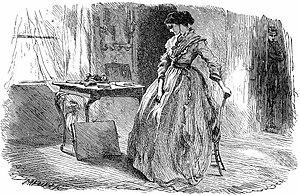
La bibliothérapie désigne en premier lieu les vertus thérapeutiques de la lecture. C'est à partir des années 1960 que l'on a commencé à définir la bibliothérapie comme étant « l’utilisation d’un ensemble de lectures sélectionnées en tant qu’outils thérapeutiques en médecine et en psychiatrie; et un moyen pour résoudre des problèmes personnels par l’intermédiaire d’une lecture dirigée » ; plusieurs définitions sont apparues par la suite : quelques-unes sont reliées à la littérature et à la philosophie, que ce soit à des fins de lecture ou de soin de l’esprit. D’ailleurs, il y en a d’autres qui sont plutôt centrées sur l’usage médical, par exemple, la définition proposée par Overstad qui désignait la bibliothérapie comme étant « l’utilisation des livres pour promouvoir la santé mentale ».
L'Ami commun, quatorzième et dernier roman achevé de Charles Dickens, a été publié par Chapman & Hall en vingt épisodes de feuilleton — comptant pour dix-neuf — en 1864 et 1865, avec des illustrations de Marcus Stone, puis en deux volumes en février et novembre 1865, enfin en un seul la même année. Situé dans le présent, il offre une description panoramique de la société anglaise, la troisième après La Maison d'Âpre-Vent et La Petite Dorrit. En cela, il se rapproche beaucoup plus de ces deux romans que de ses prédécesseurs immédiats, Le Conte de deux cités et Les Grandes Espérances.